A. J. Tarpley

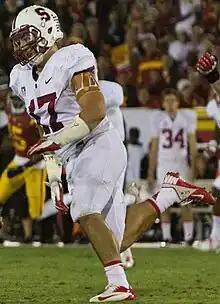
Tarpley with Stanford in 2013

Aubrey Joseph Tarpley (born April 30, 1992) is an American former professional football player who was a linebacker for the Buffalo Bills of the National Football League (NFL). He played college football for the Stanford Cardinal. Tarpley was signed by Buffalo as an undrafted free agent in 2015. He played one season with the Bills before announcing his retirement at the age of 23, citing concern over concussions.